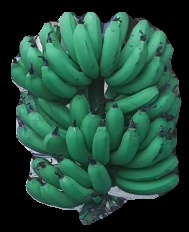
Variety: pachbale
Grade: grade3